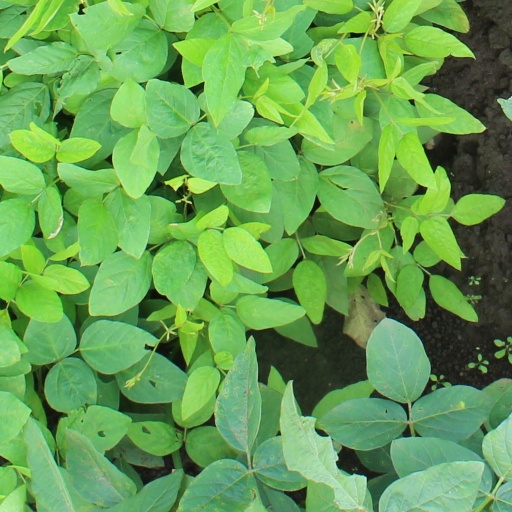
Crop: soybean